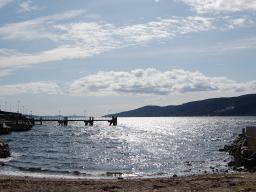
Label: Background_without_leaves